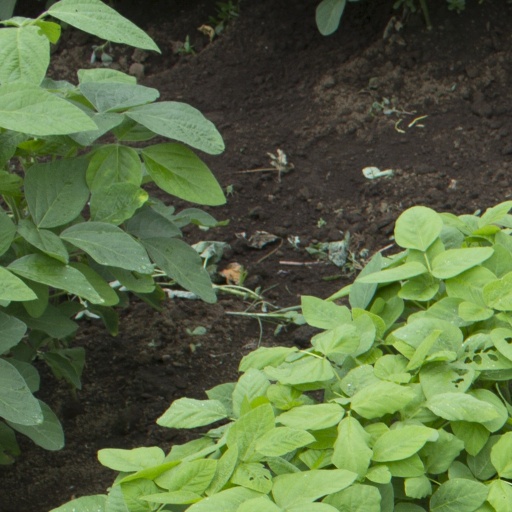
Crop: soybean